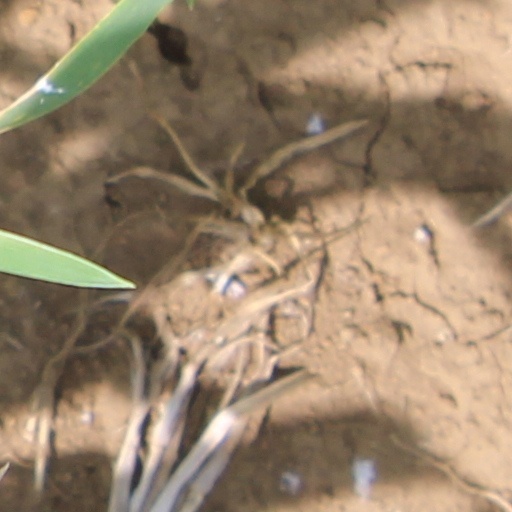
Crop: wheat